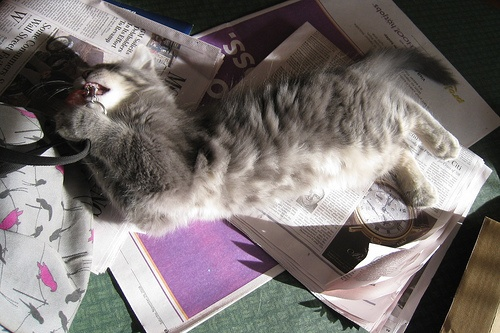
Grey cat laying on some newspapers playing with some string.
A kitten sprawled on newspaper is playing with a cord.
A small cat laying down grabbing a strap.
A cat that is laying down on its back on papers.
Grey and white cat laying down on top of a stack of papers.